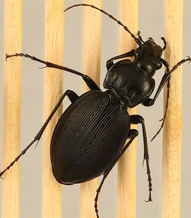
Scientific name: Carabus goryi
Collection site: Mountain Lake Biological Station NEON (MLBS), plot MLBS_002